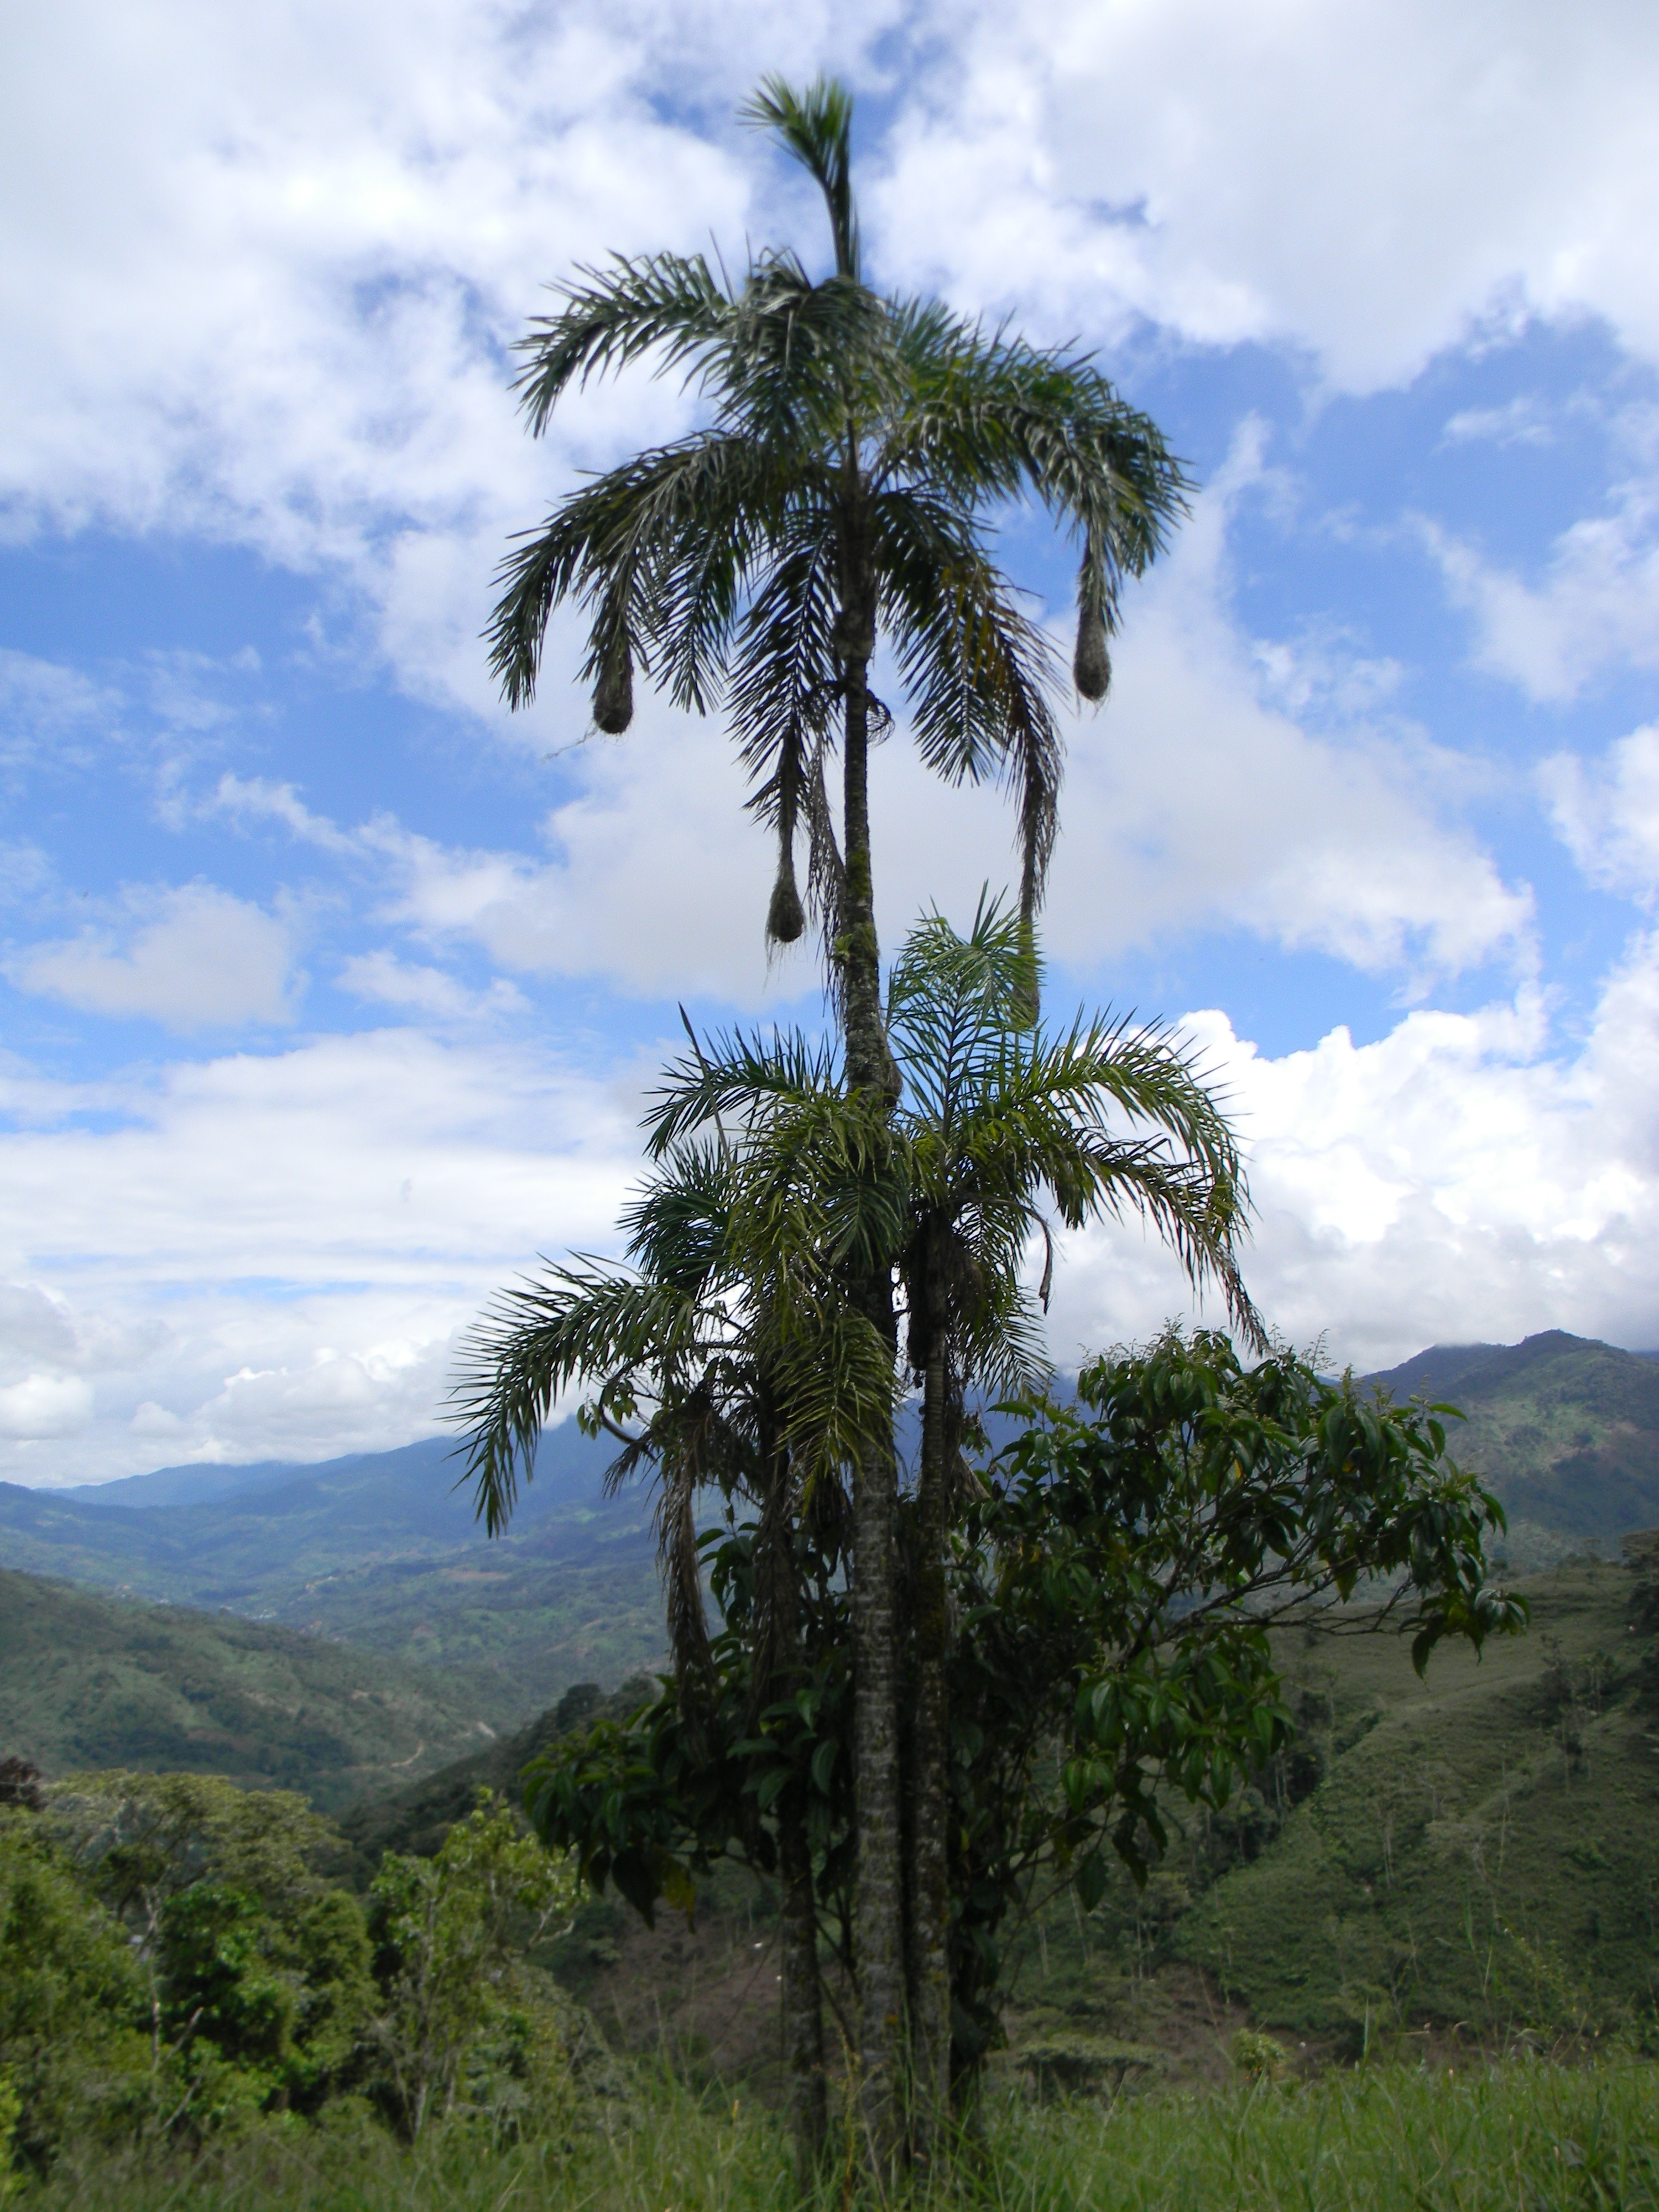
landscape, tree, nature, wilderness, mountain, plant, sky, leaf, hill, flower, trunk, home, jungle, botany, flora, savanna, blue sky, vegetation, ave, nest, tropics, ecosystem, bird's nest, flowering plant, golden oriole, woody plant, land plant, arecales, palm family